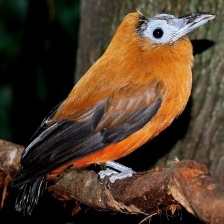
Species: CAPUCHINBIRD
Scientific name: PERISSOCEPHALUS TRICOLOR